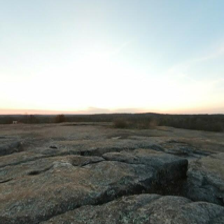
Label: streetView